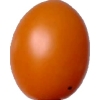
Label: tomato_cherry_orange